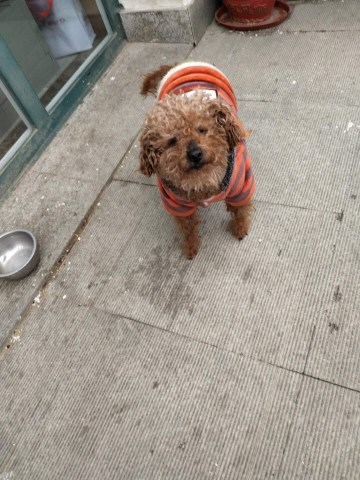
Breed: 7449-n000128-teddy